Calhan, Colorado

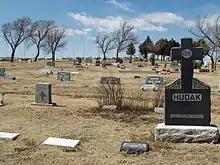
The Calhan cemetery

Jesse N. Funk was a rancher in Calhan when the United States joined the First World War in 1917. Having enlisted in 1915, Private Funk was sent to France to support the Allied efforts at the Battle of Saint-Mihiel. There on October 31, 1918, Funk rescued two wounded officers from no man's land while under machine gun fire, for which Funk received the Medal of Honor.